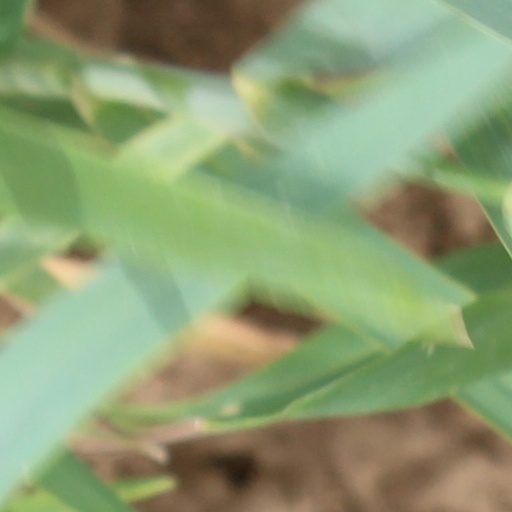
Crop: wheat